Michigan State Prison

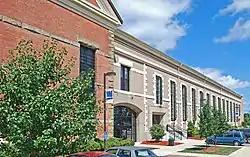

Michigan State Prison or Jackson State Prison, which opened in 1839, was the first prison in Michigan. After 150 years, the prison was divided, starting in 1988, into four distinct prisons, still in Jackson: the Parnall Correctional Facility which is a minimum-security prison; the G. Robert Cotton Correctional Facility where prisoners can finish their general education; the Charles Egeler Reception and Guidance Center which is the common point of processing for all male state prisoners sentenced to any Michigan prison; and the Cooper Street Correctional Facility which is the common point for processing of all male state prisoners about to discharge, parole, or enter a community center or the camp program.